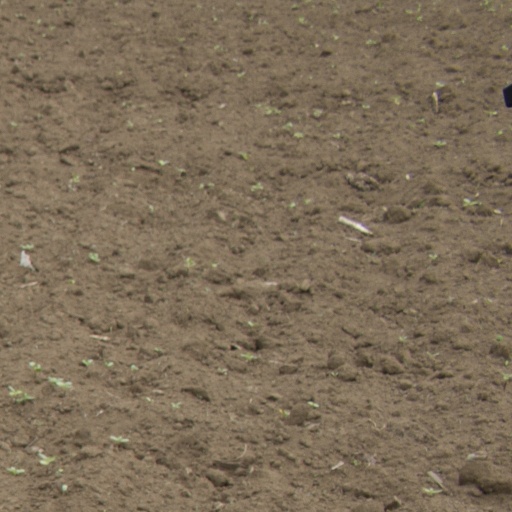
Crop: Jerusalem artichoke